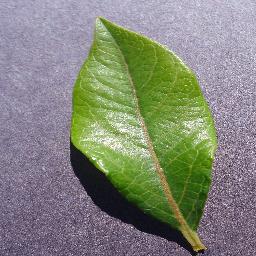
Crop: blueberry
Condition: healthy